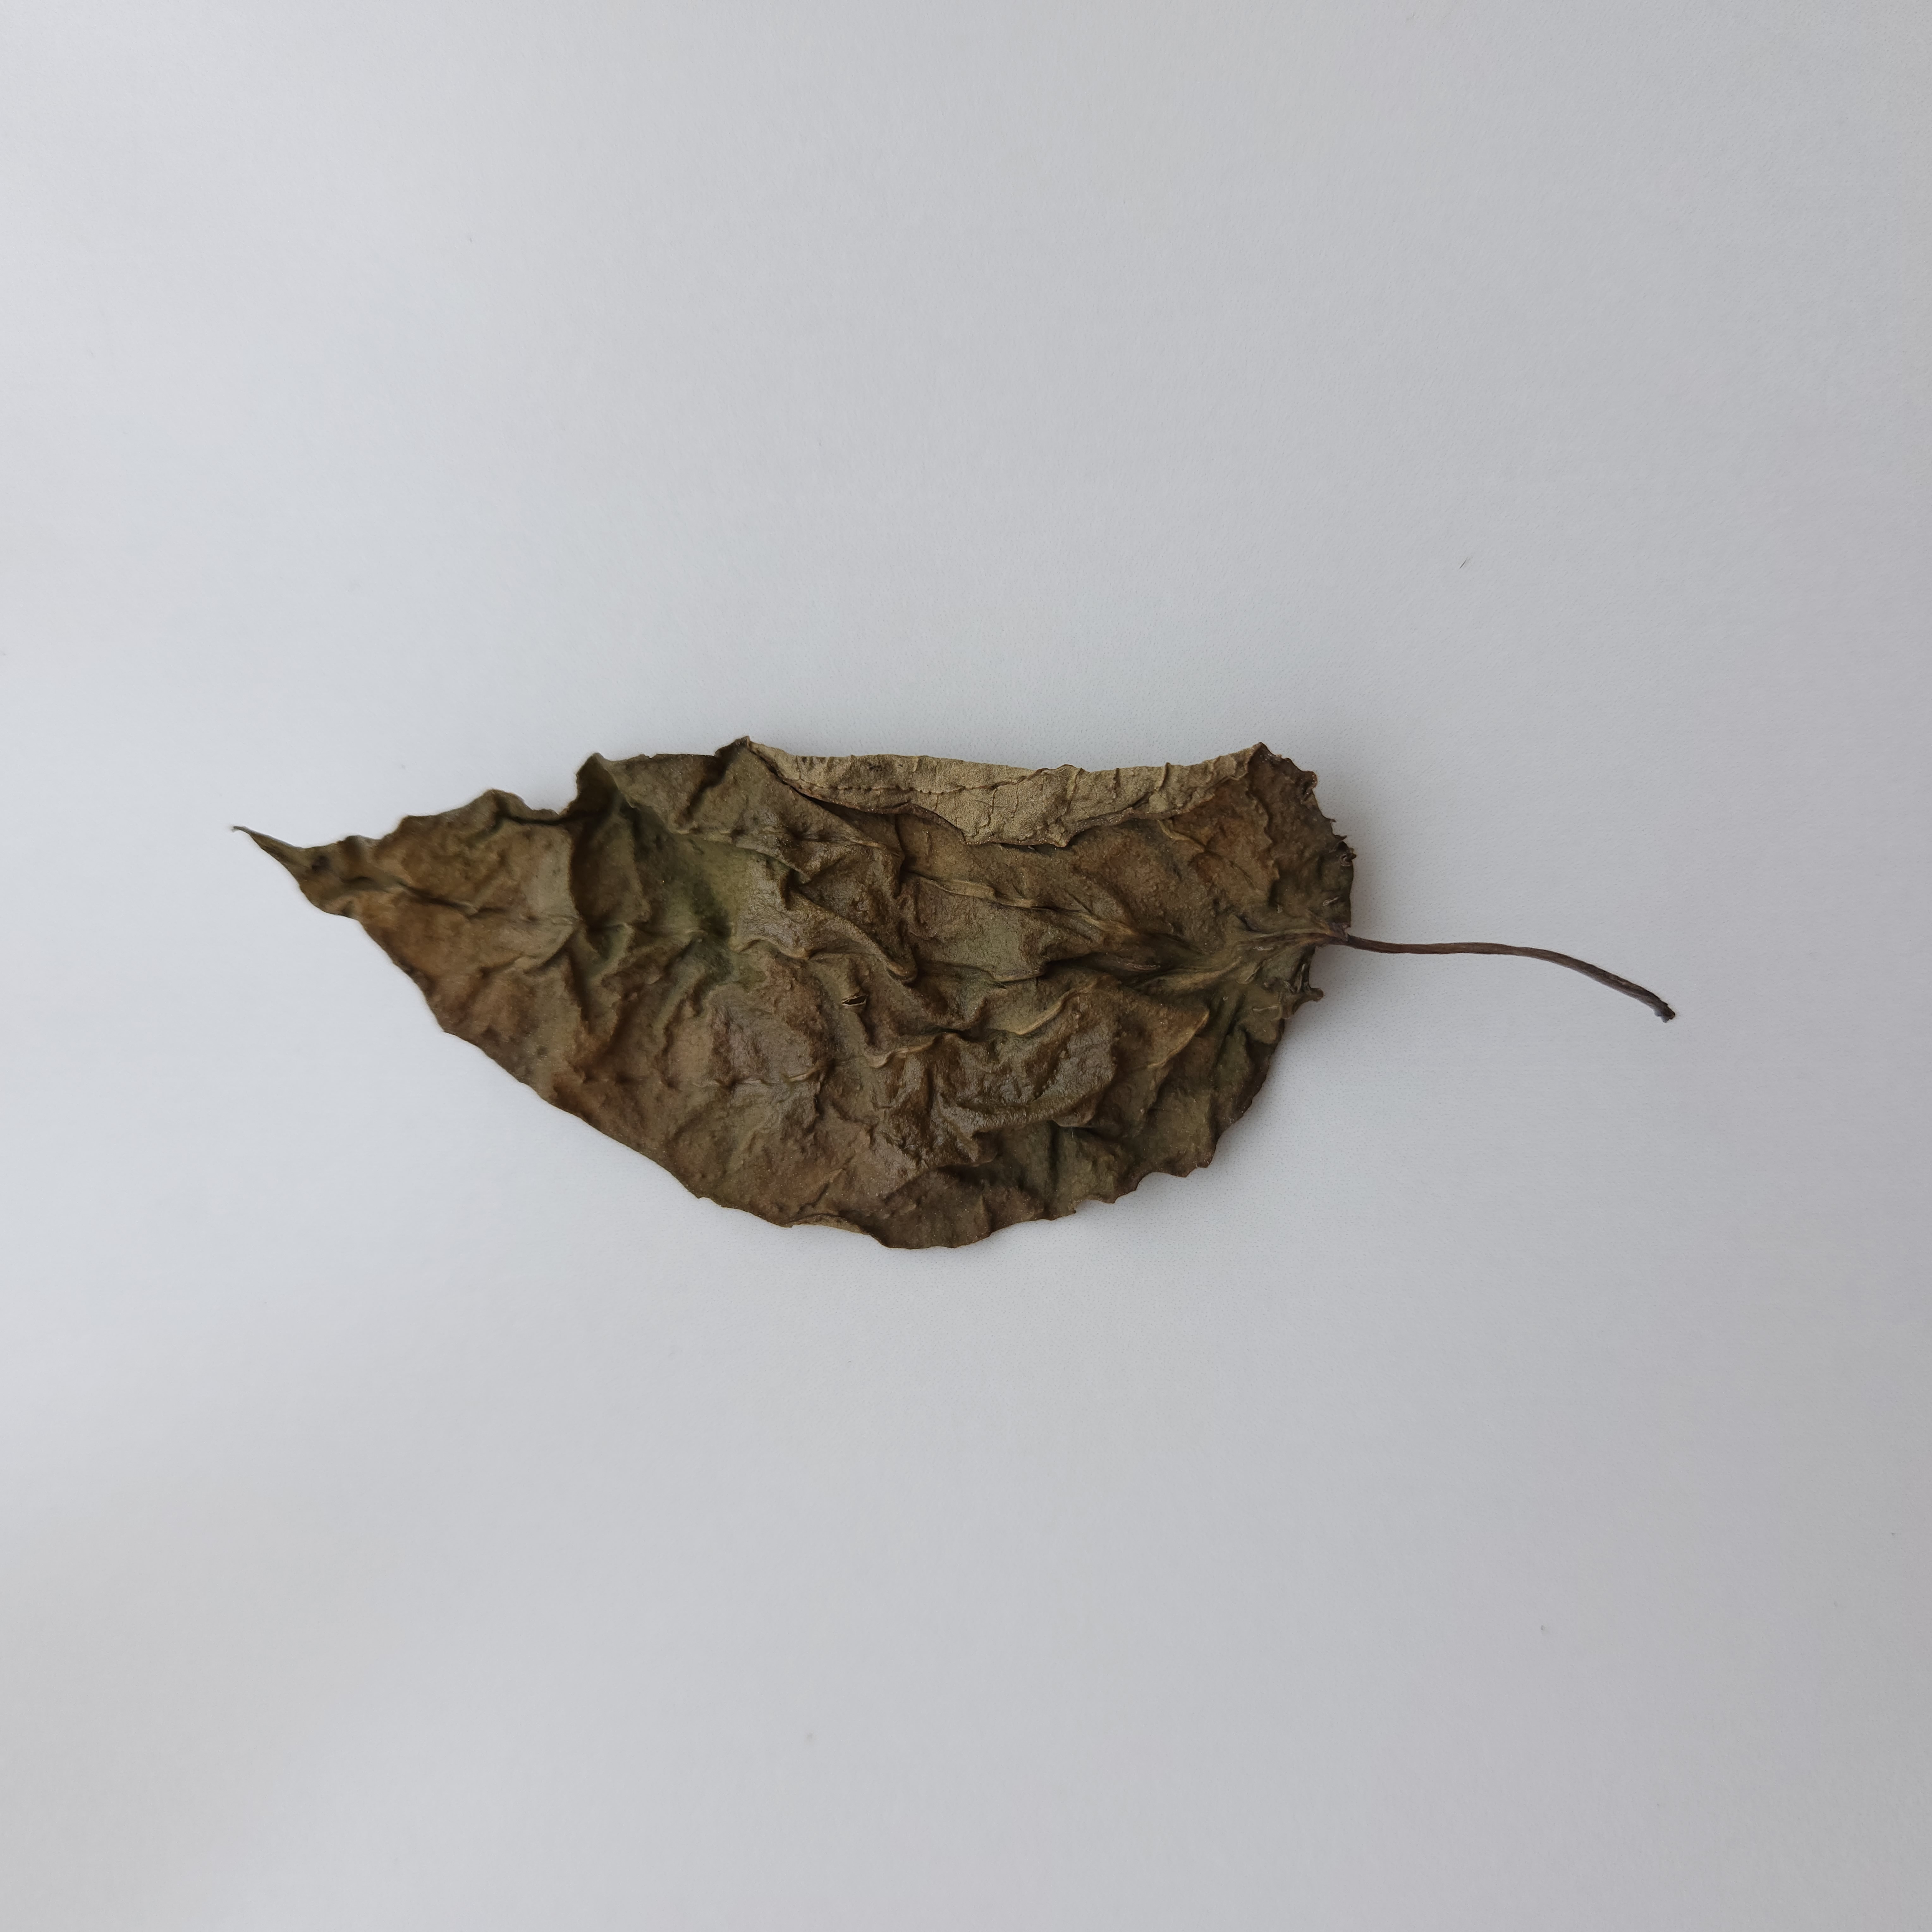
Label: Dried